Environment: real
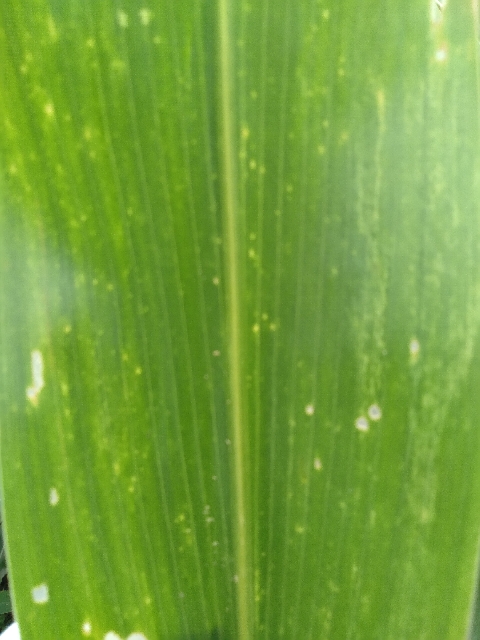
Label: lethal_necrosis